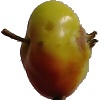
Label: Apple Red Yellow 2